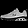
Label: Sneaker